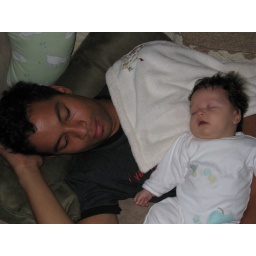
most comfortable seat in the house